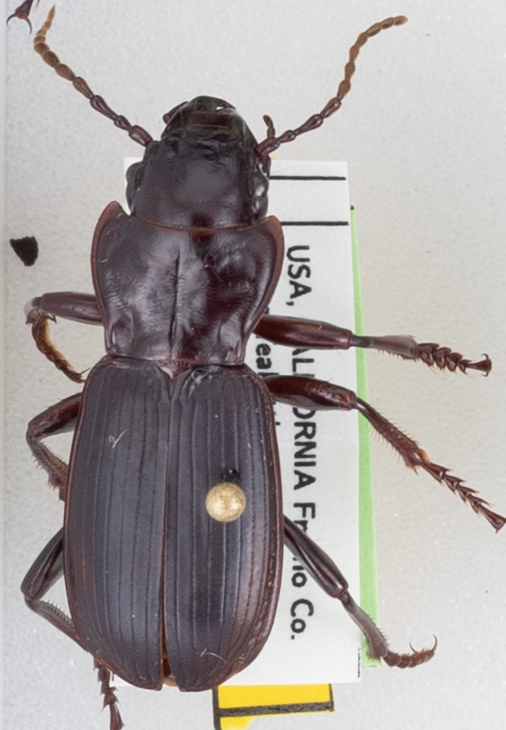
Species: Pterostichus lama
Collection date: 2021-09-01
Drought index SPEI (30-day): -2.09
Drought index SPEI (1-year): -2.09
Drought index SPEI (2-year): -2.09